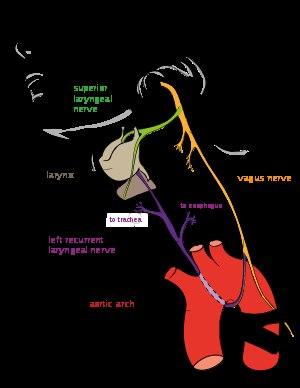
Le nerf vague (X), également appelé nerf pneumogastrique, nerf cardio-pneumo-entérique, nerf parasympathique ou nerf cardiaque, est le dixième nerf crânien. C'est une voie très importante de la régulation végétative mais aussi du contrôle sensorimoteur du larynx et donc de la phonation.